Mont-Saint-Bruno National Park

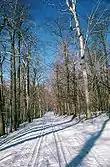
Cross-country skiing trail.

The park is frequented by around visitors yearly, which makes it the third most visited park of the province after the Gatineau Park and the Saguenay–St. Lawrence Marine Park. It is accessible year round but does not possess lodging infrastructure.